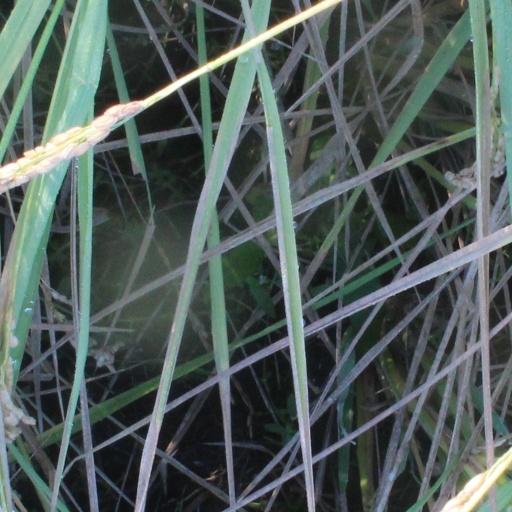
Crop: rice